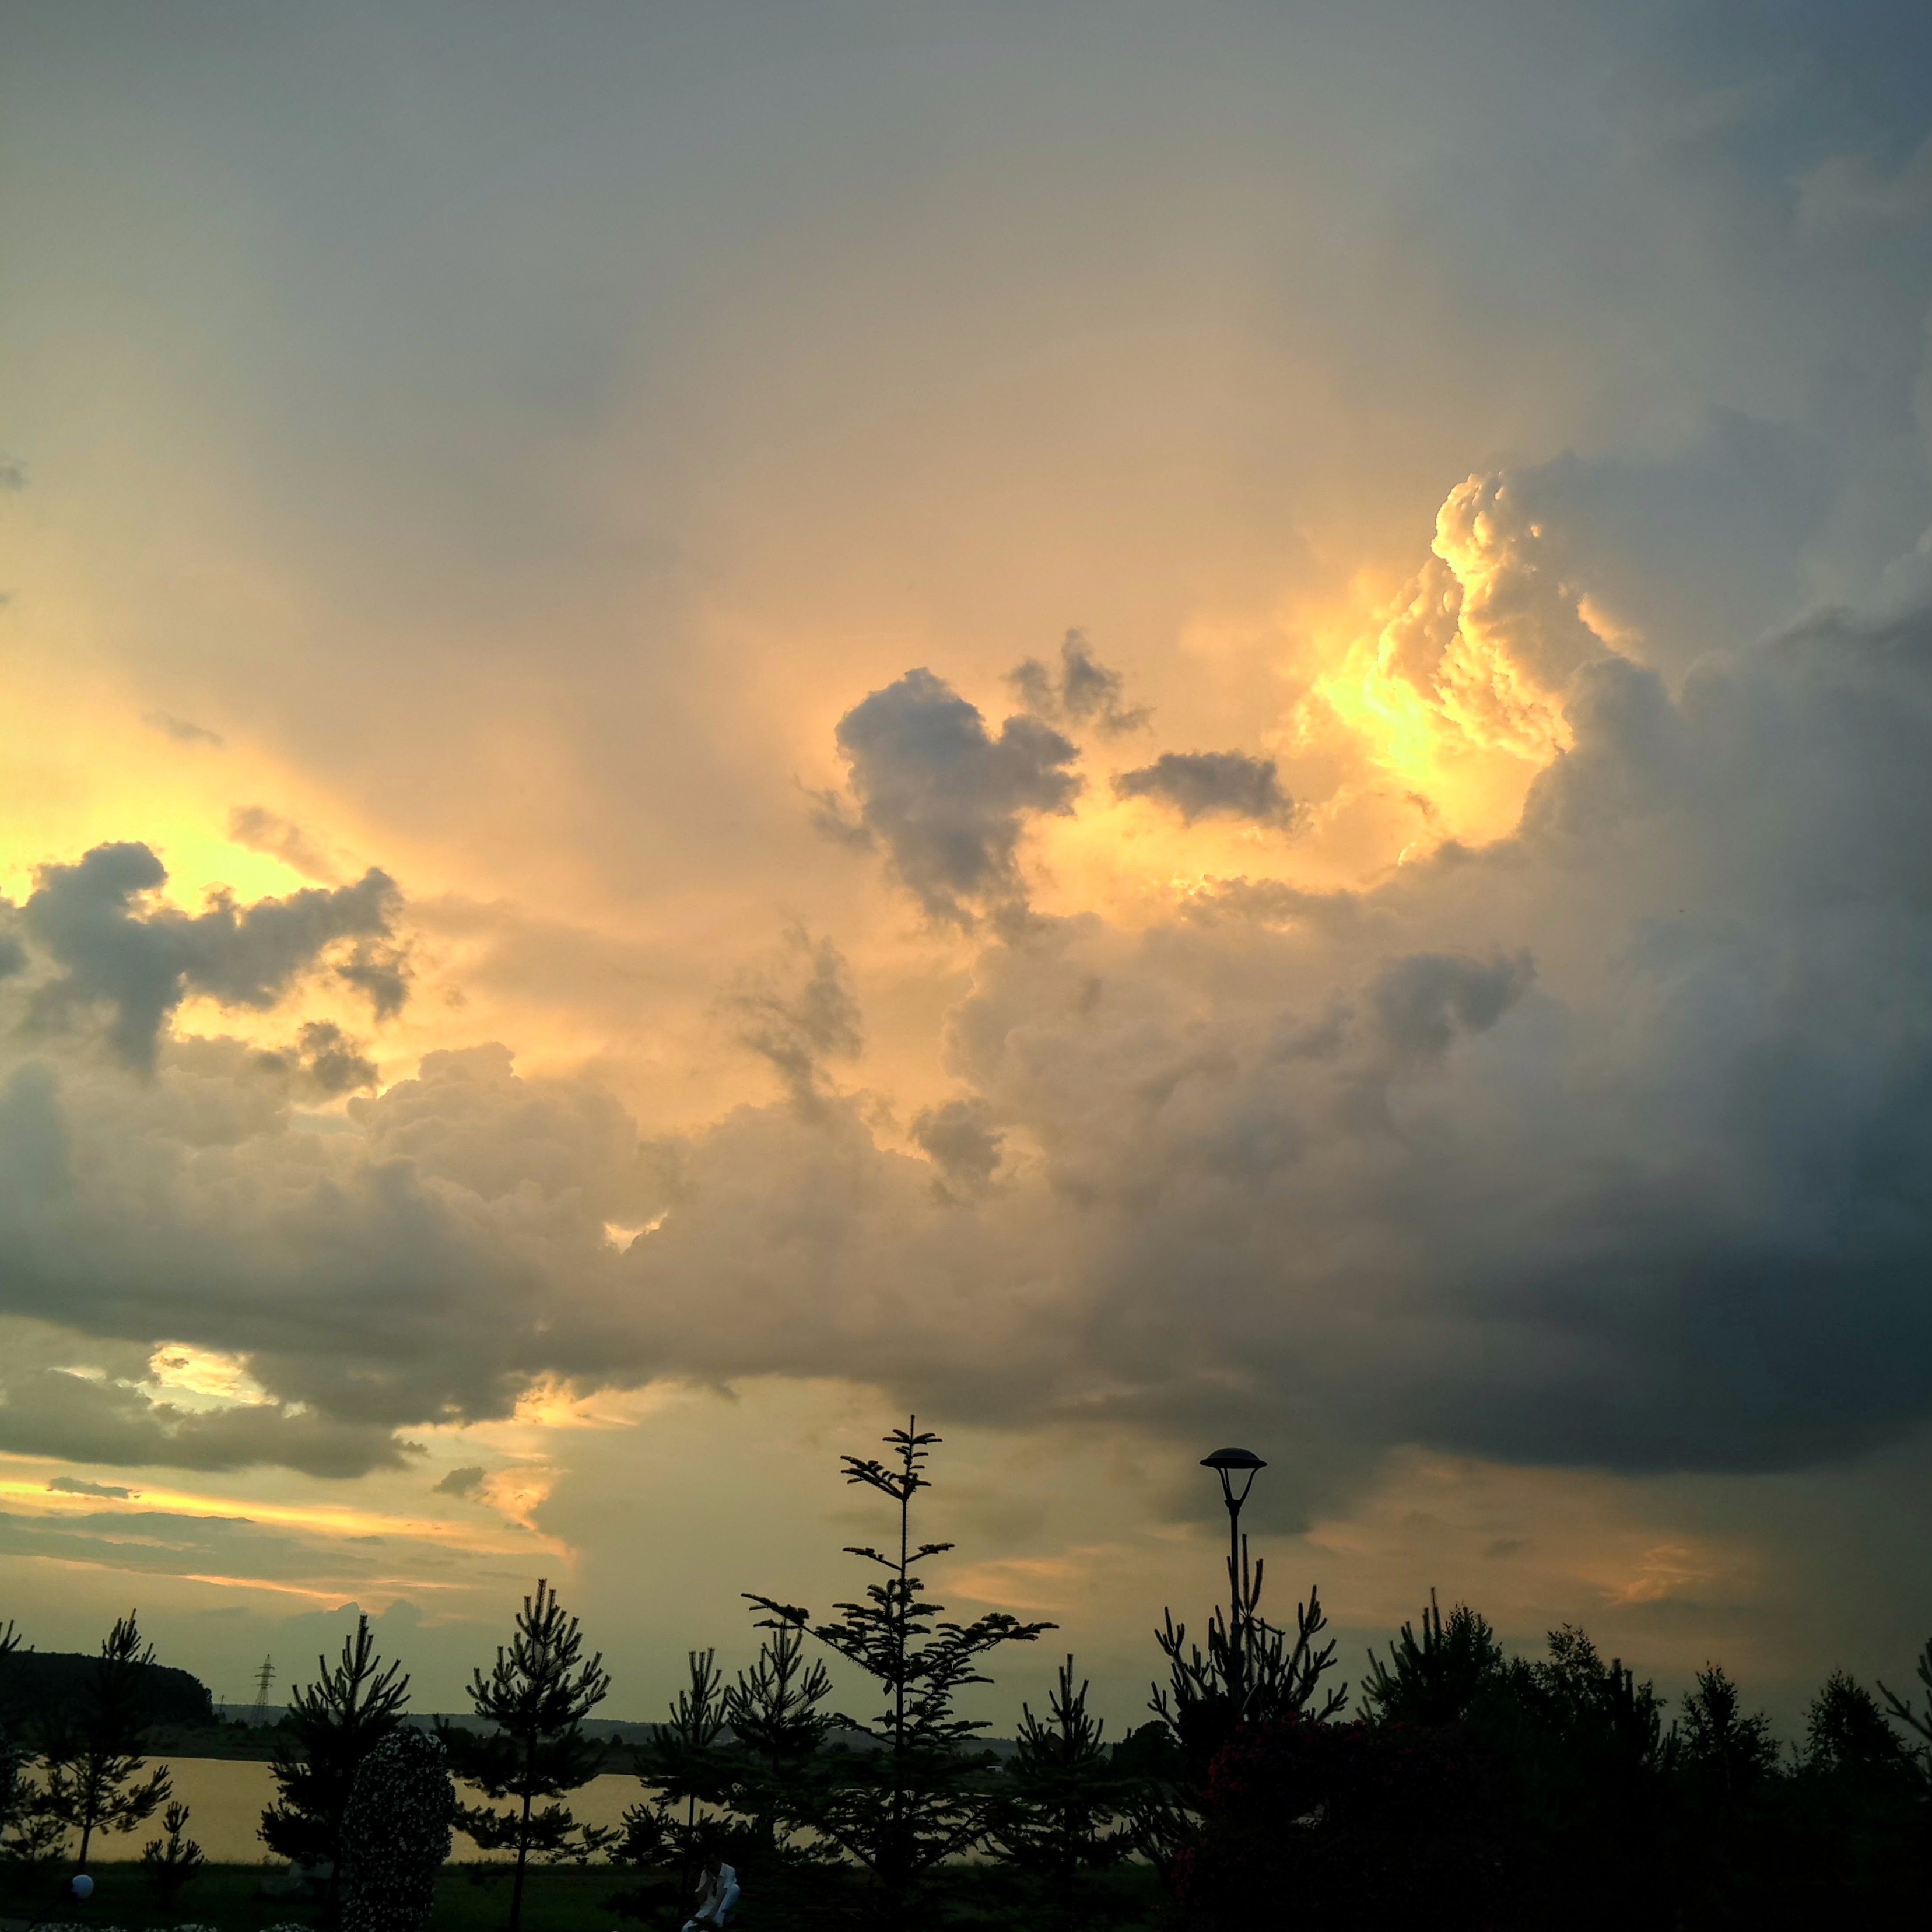
nature, horizon, cloud, sky, sun, sunrise, sunset, field, sunlight, morning, dawn, atmosphere, dusk, evening, cumulus, afterglow, meteorological phenomenon, atmospheric phenomenon, red sky at morning